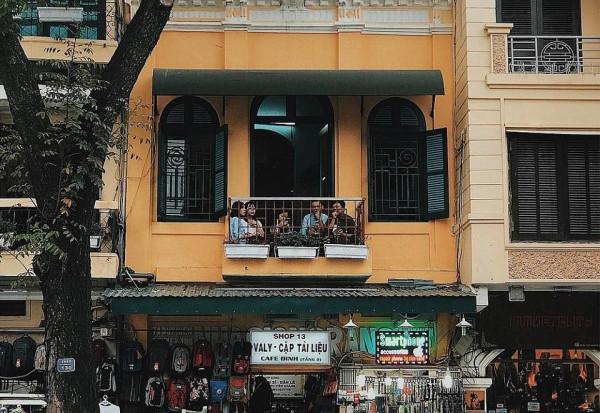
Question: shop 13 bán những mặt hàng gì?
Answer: bán valy và cặp tài liệu